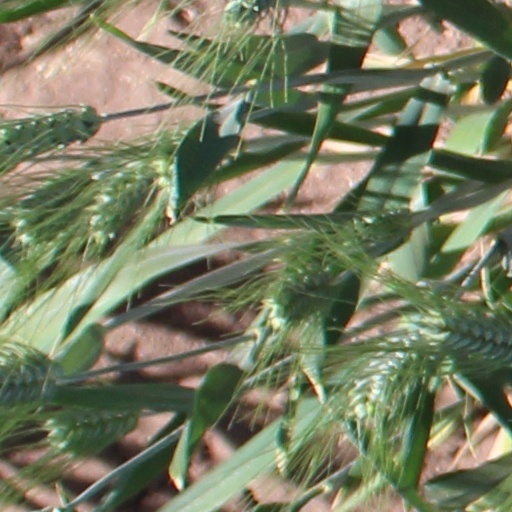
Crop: wheat